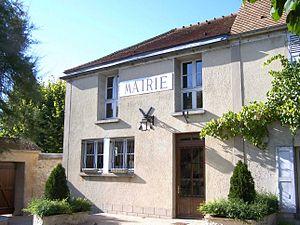
Vicq est une commune française située dans le département des Yvelines, en région Île-de-France.